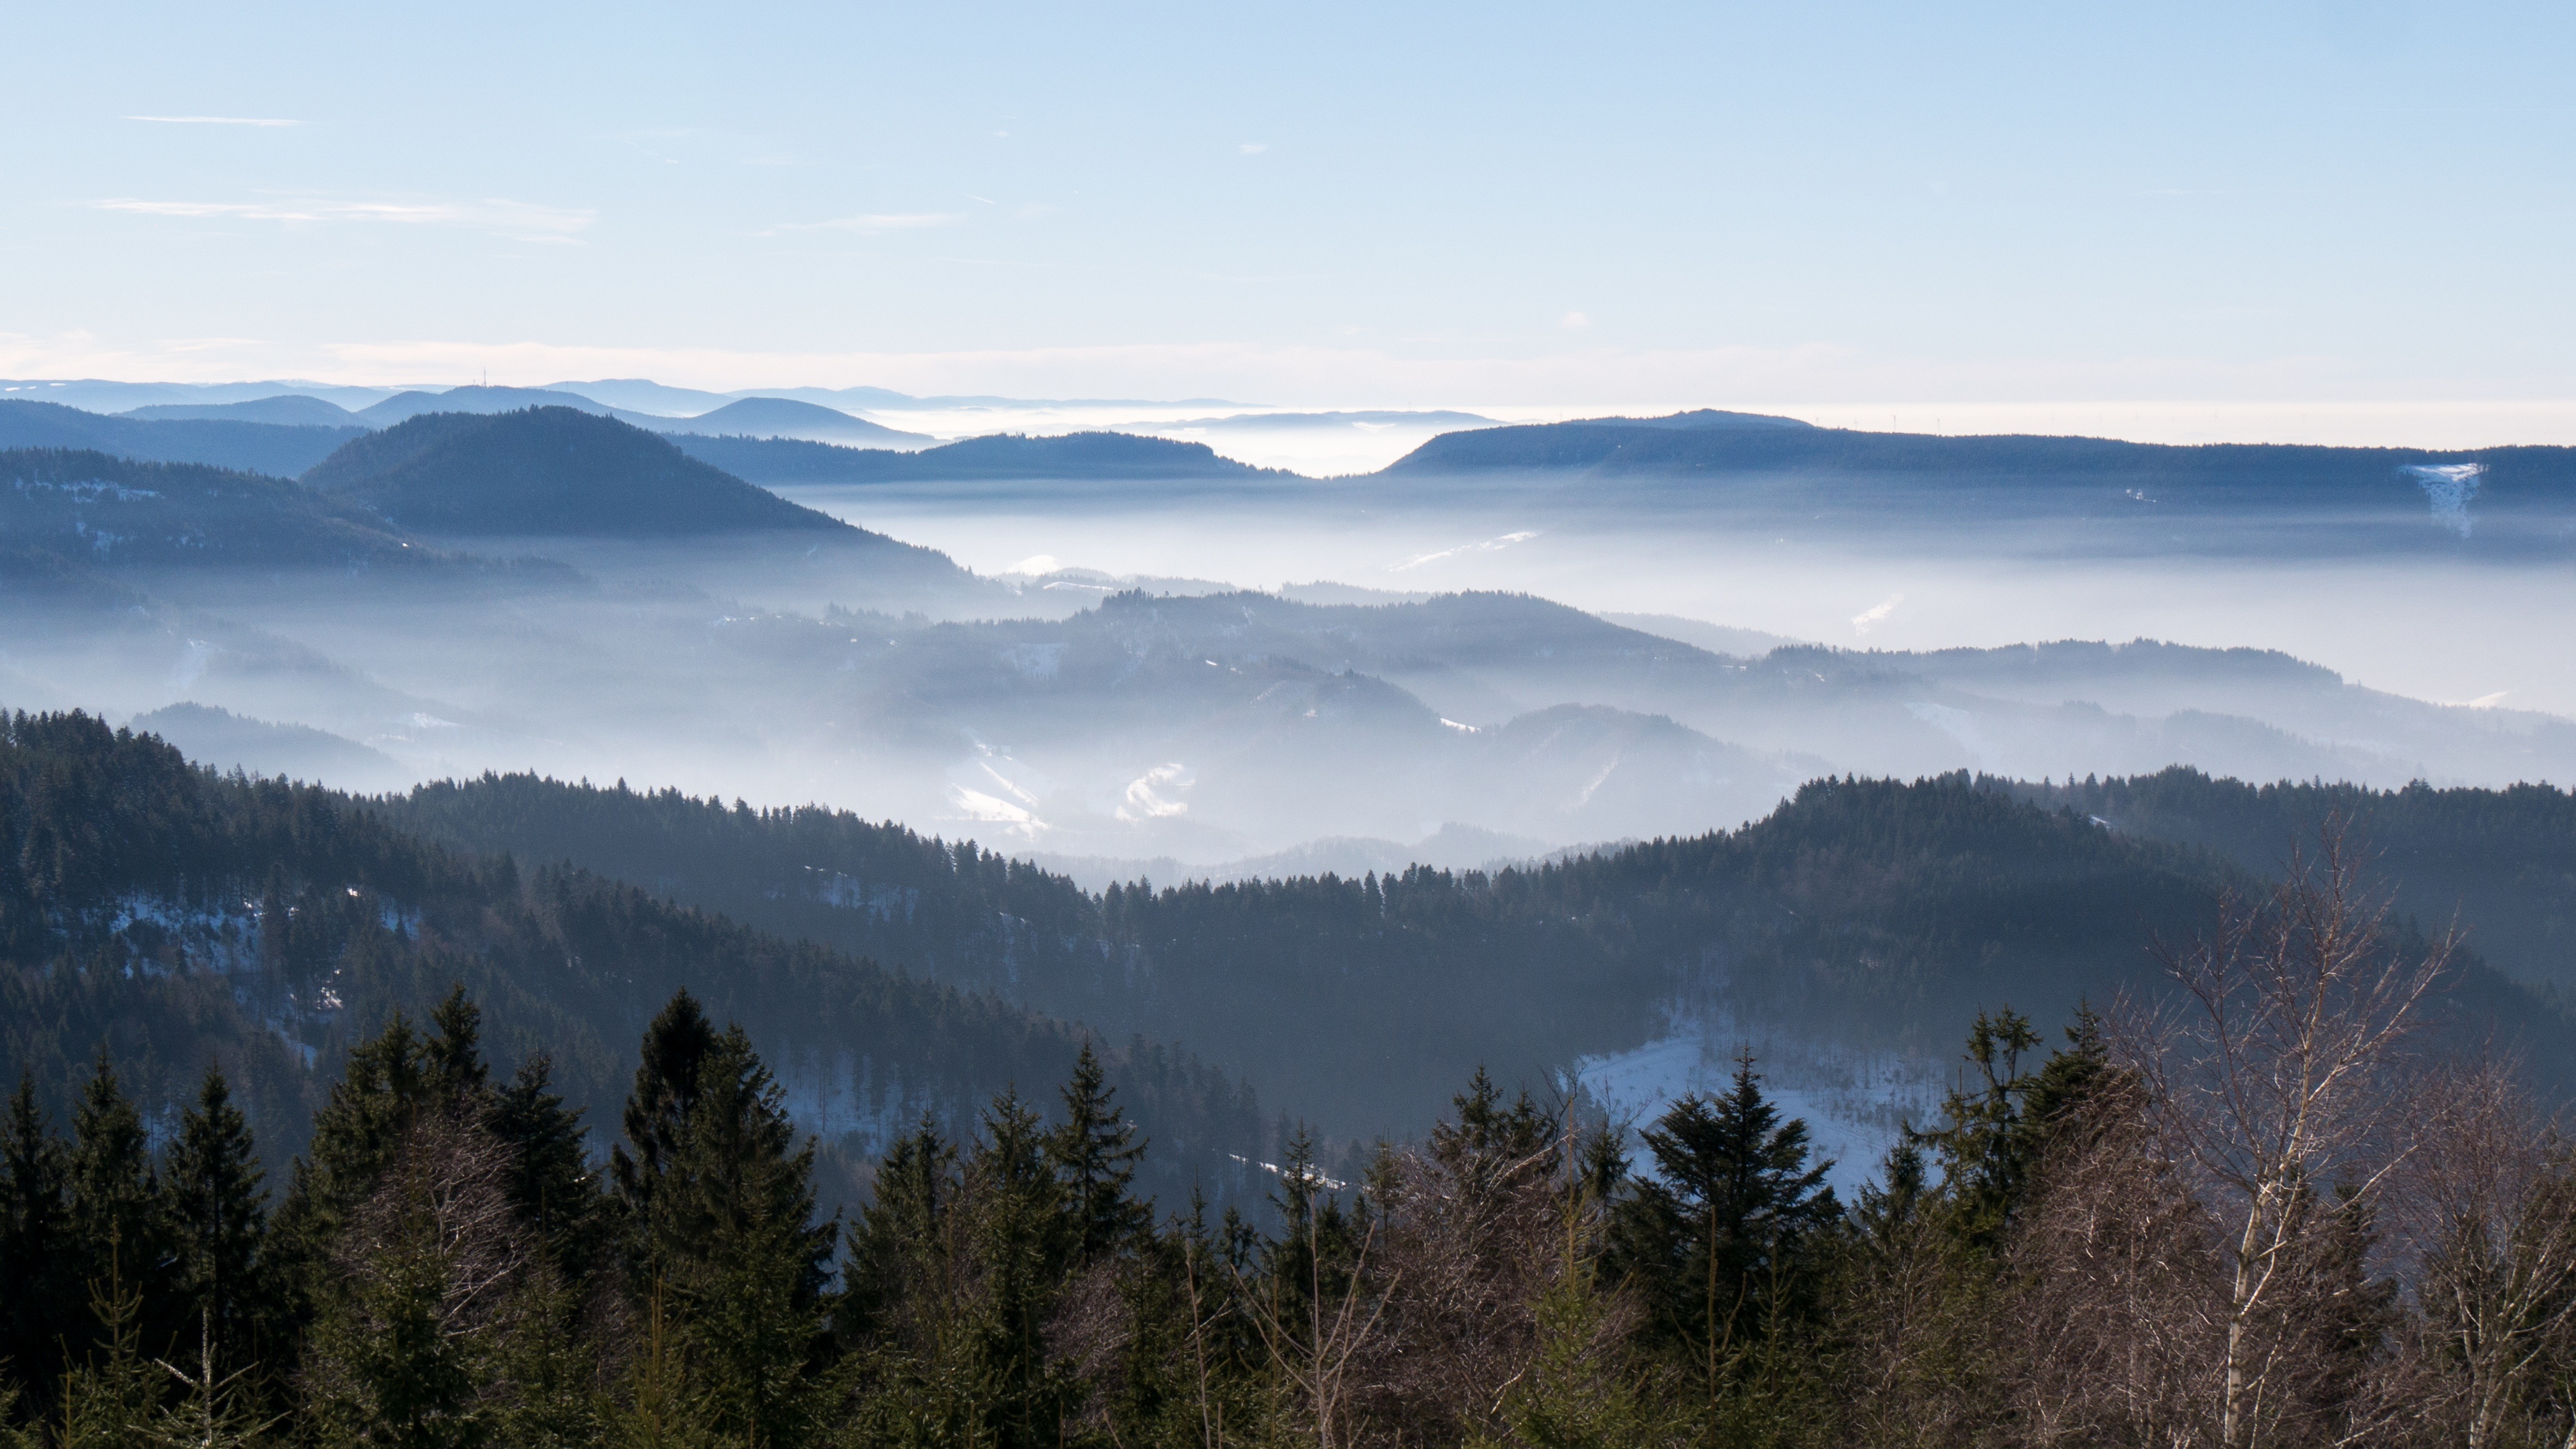
landscape, tree, nature, forest, wilderness, mountain, snow, winter, cloud, fog, sunrise, mist, morning, hill, dawn, valley, mountain range, weather, ridge, summit, alps, plateau, vosges, black forest, landform, sea of fog, geographical feature, atmospheric phenomenon, mountainous landforms, nebellandschaft